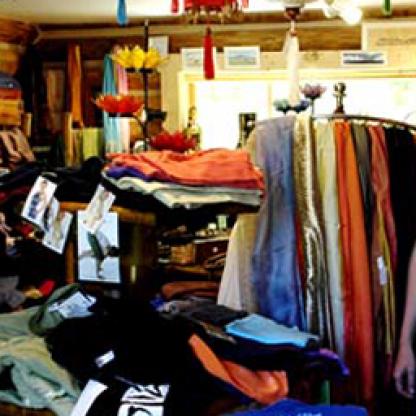
Scene: Indoor